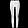
Label: Trouser